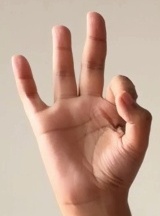
ASL sign: 9